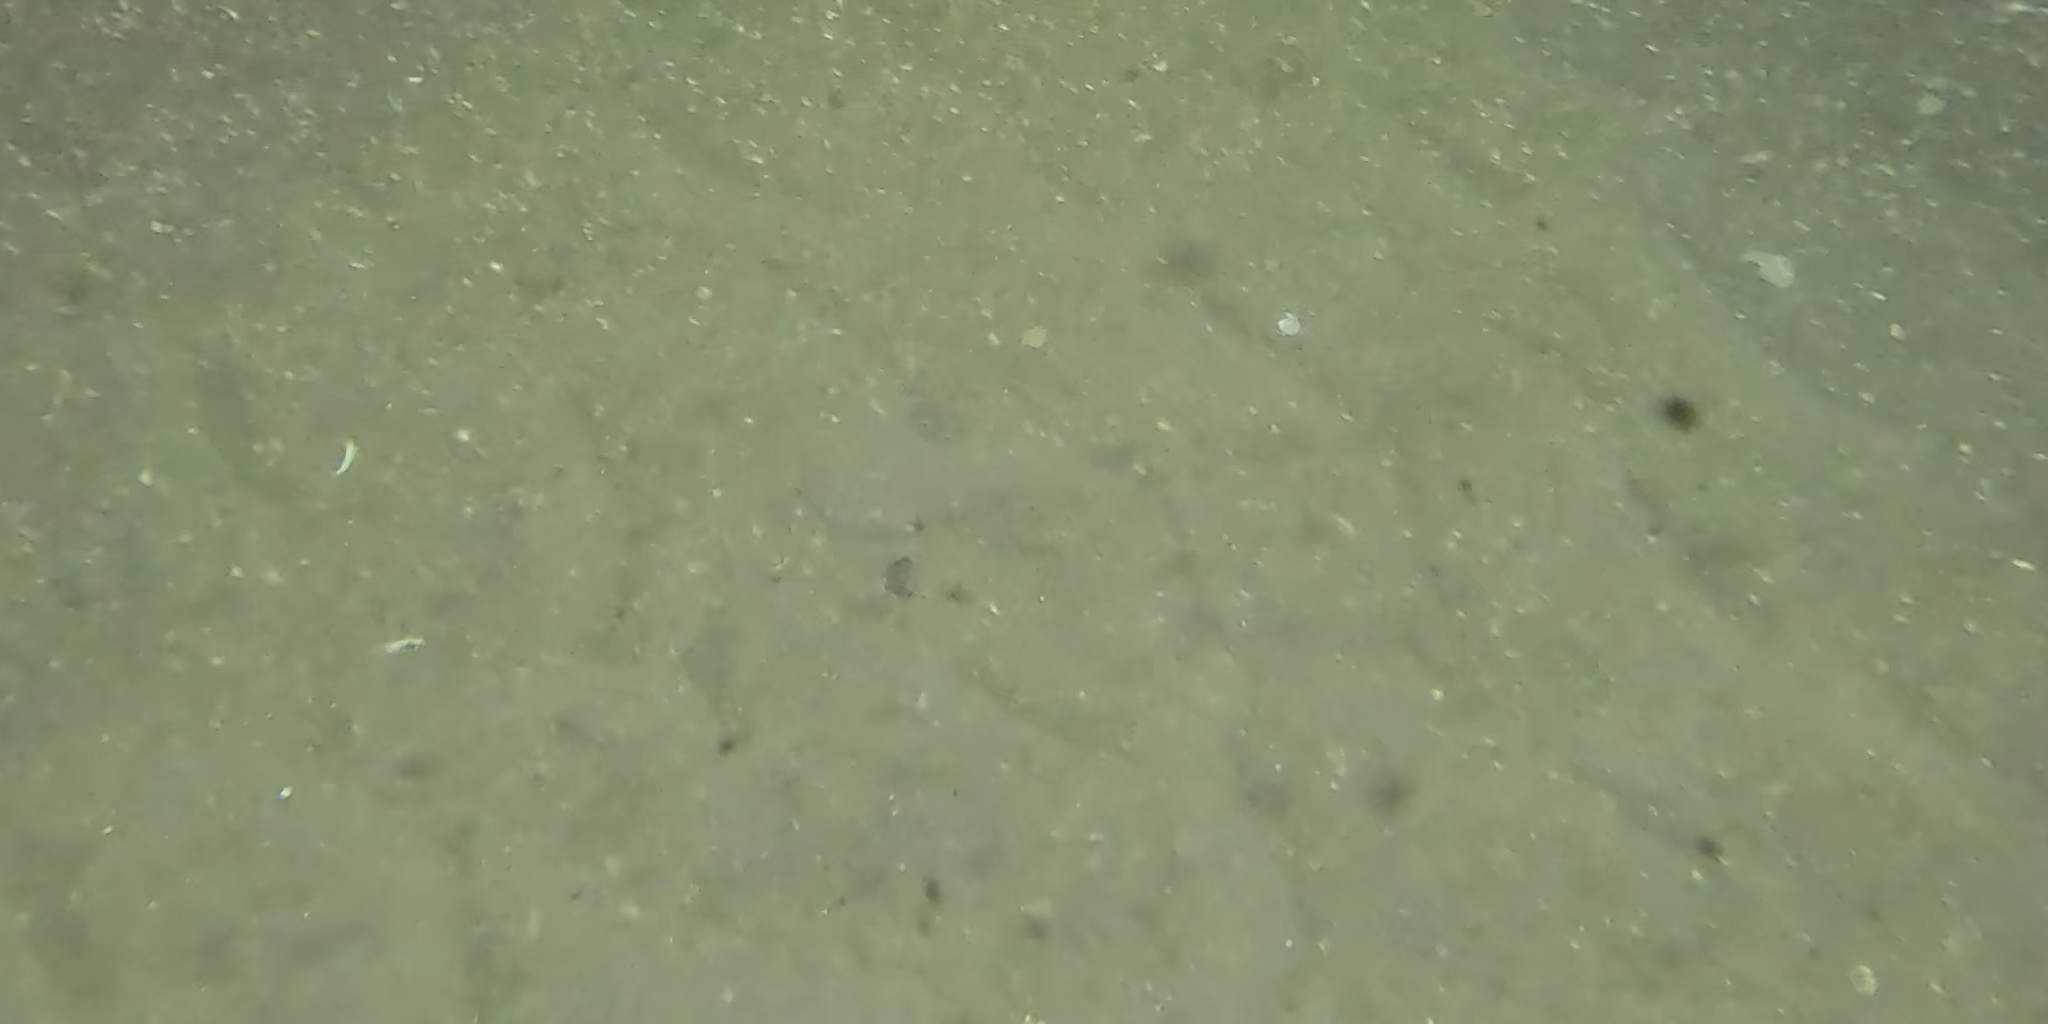
Seabed habitat: sand